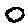
Label: 0